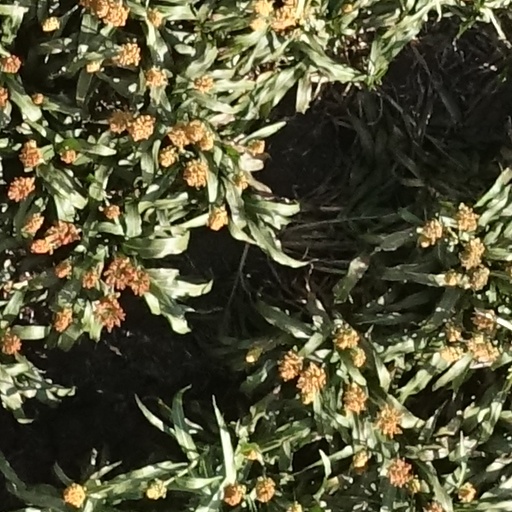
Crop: sorghum